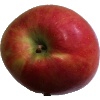
Label: apple_crimson_snow